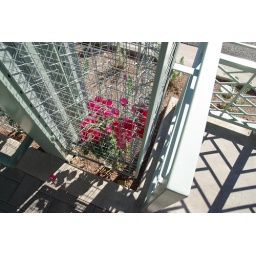
young bougainvillea plant in a wire cage to create a green wall